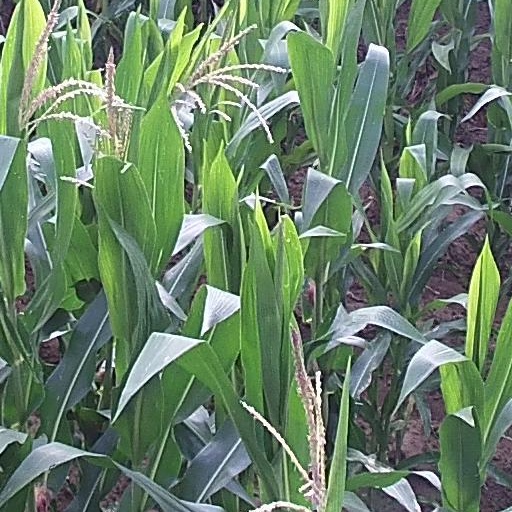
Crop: maize; corn